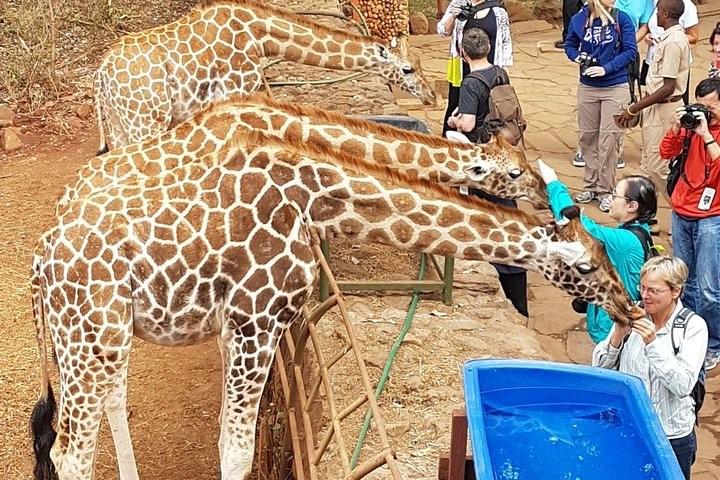
Idadi fulani ya watalii pamoja na wanyamapori kadhaa, ambao wamewekwa kama vivutio, ambavyo vimekuwa namna moja ya kuliingizia taifa kipato kupitia shughuli hizo za utalii. Na sio kipato tu, bali imekuwa ni chanzo cha ajira kwa raia wanaoishi katika nchi fulani.